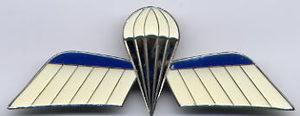
Brevet parachutiste militaire de l'armée royale Néerlandaise (Pays-Bas), version argent.
Le brevet parachutiste militaire néerlandais est une qualification militaire sanctionnant une formation et autorisant certains types de sauts en parachute en fonction du brevet.